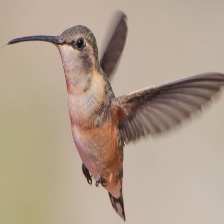
Species: LUCIFER HUMMINGBIRD
Scientific name: CALOTHORAX LUCIFER
ImageNet parent category: hummingbird